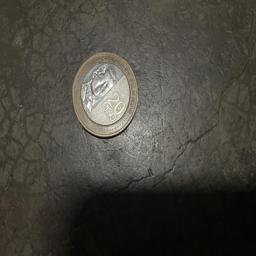
Label: 20_New_Front